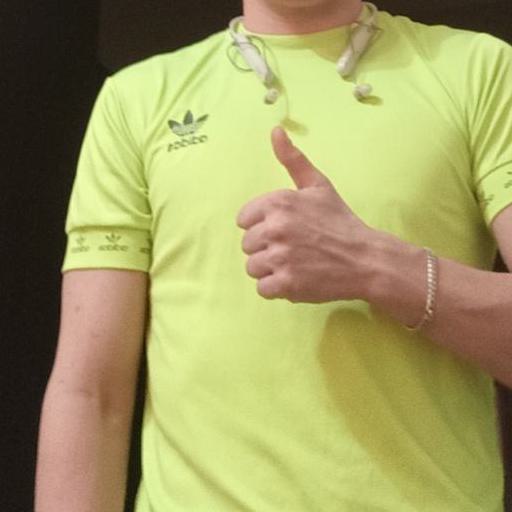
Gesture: like